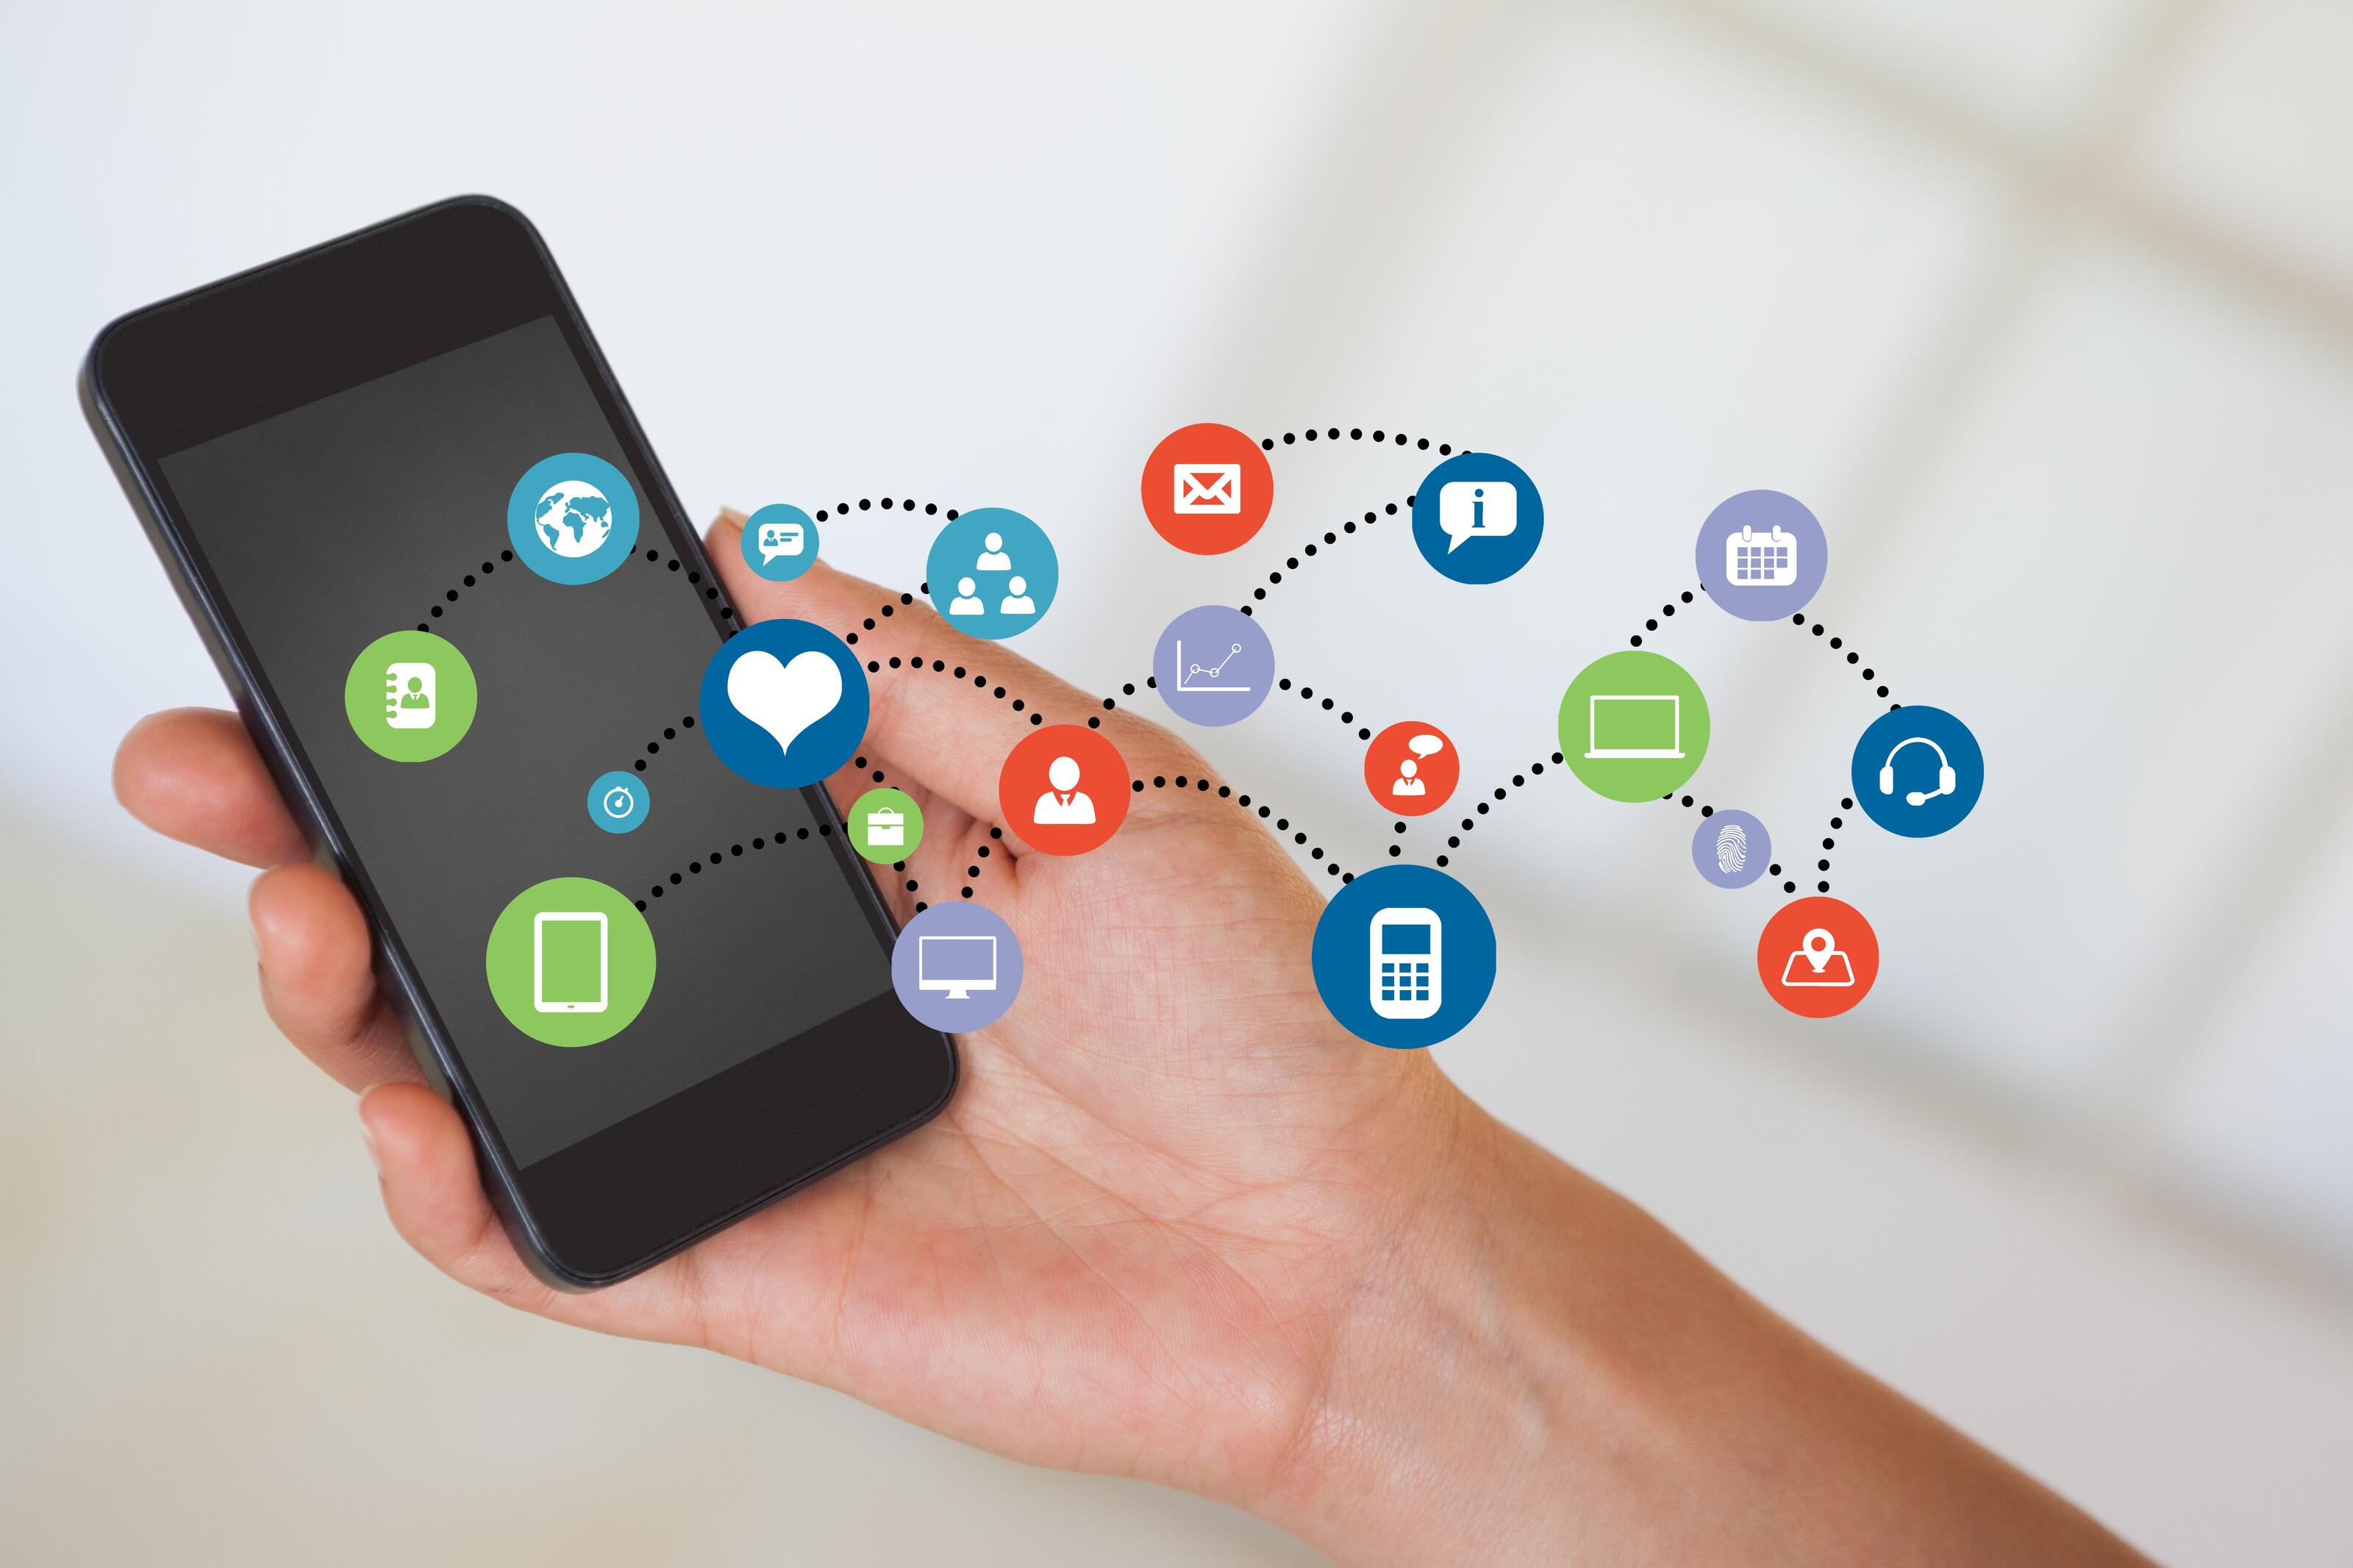
development, hand, azure, communication device, gesture, gadget, finger, font, portable communications device, thumb, nail, mobile phone, technology, electric blue, plastic, sharing, circle, smartphone, fashion accessory, Everyday carry, wrist, glass, recreation, multimedia, telephony, brand, mobile device, symbol, telephone